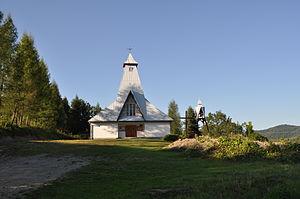
Zatwarnica est une localité polonaise de la gmina de Lutowiska, située dans le powiat des Bieszczady en voïvodie des Basses-Carpates.